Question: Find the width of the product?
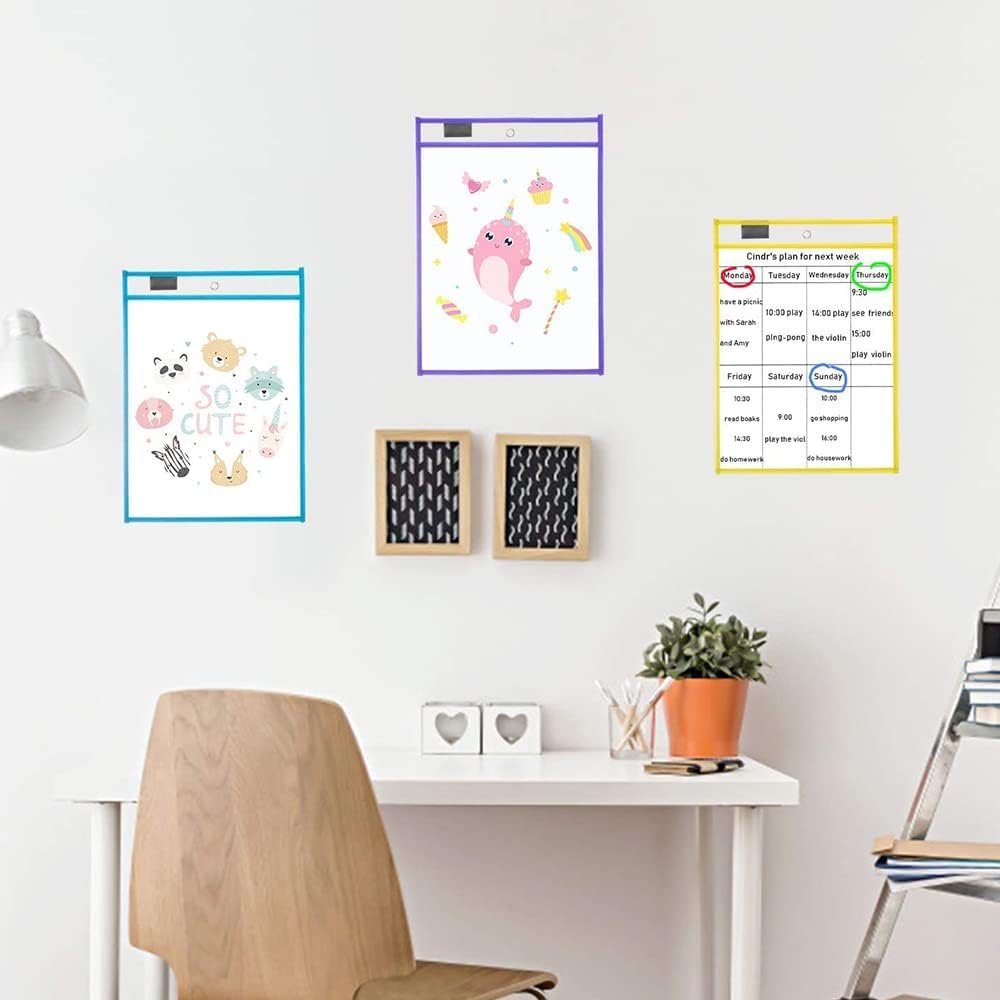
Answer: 14.0 inch